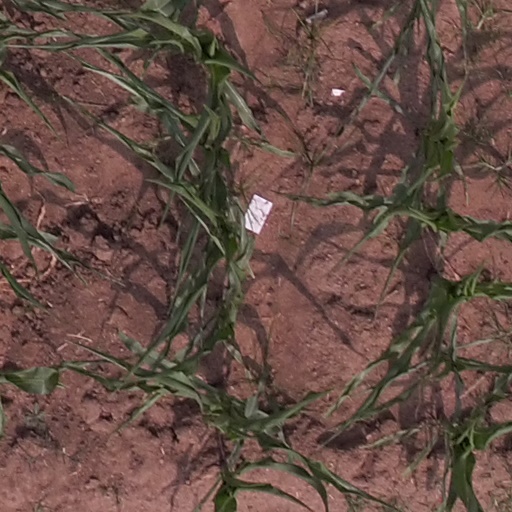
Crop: maize; corn